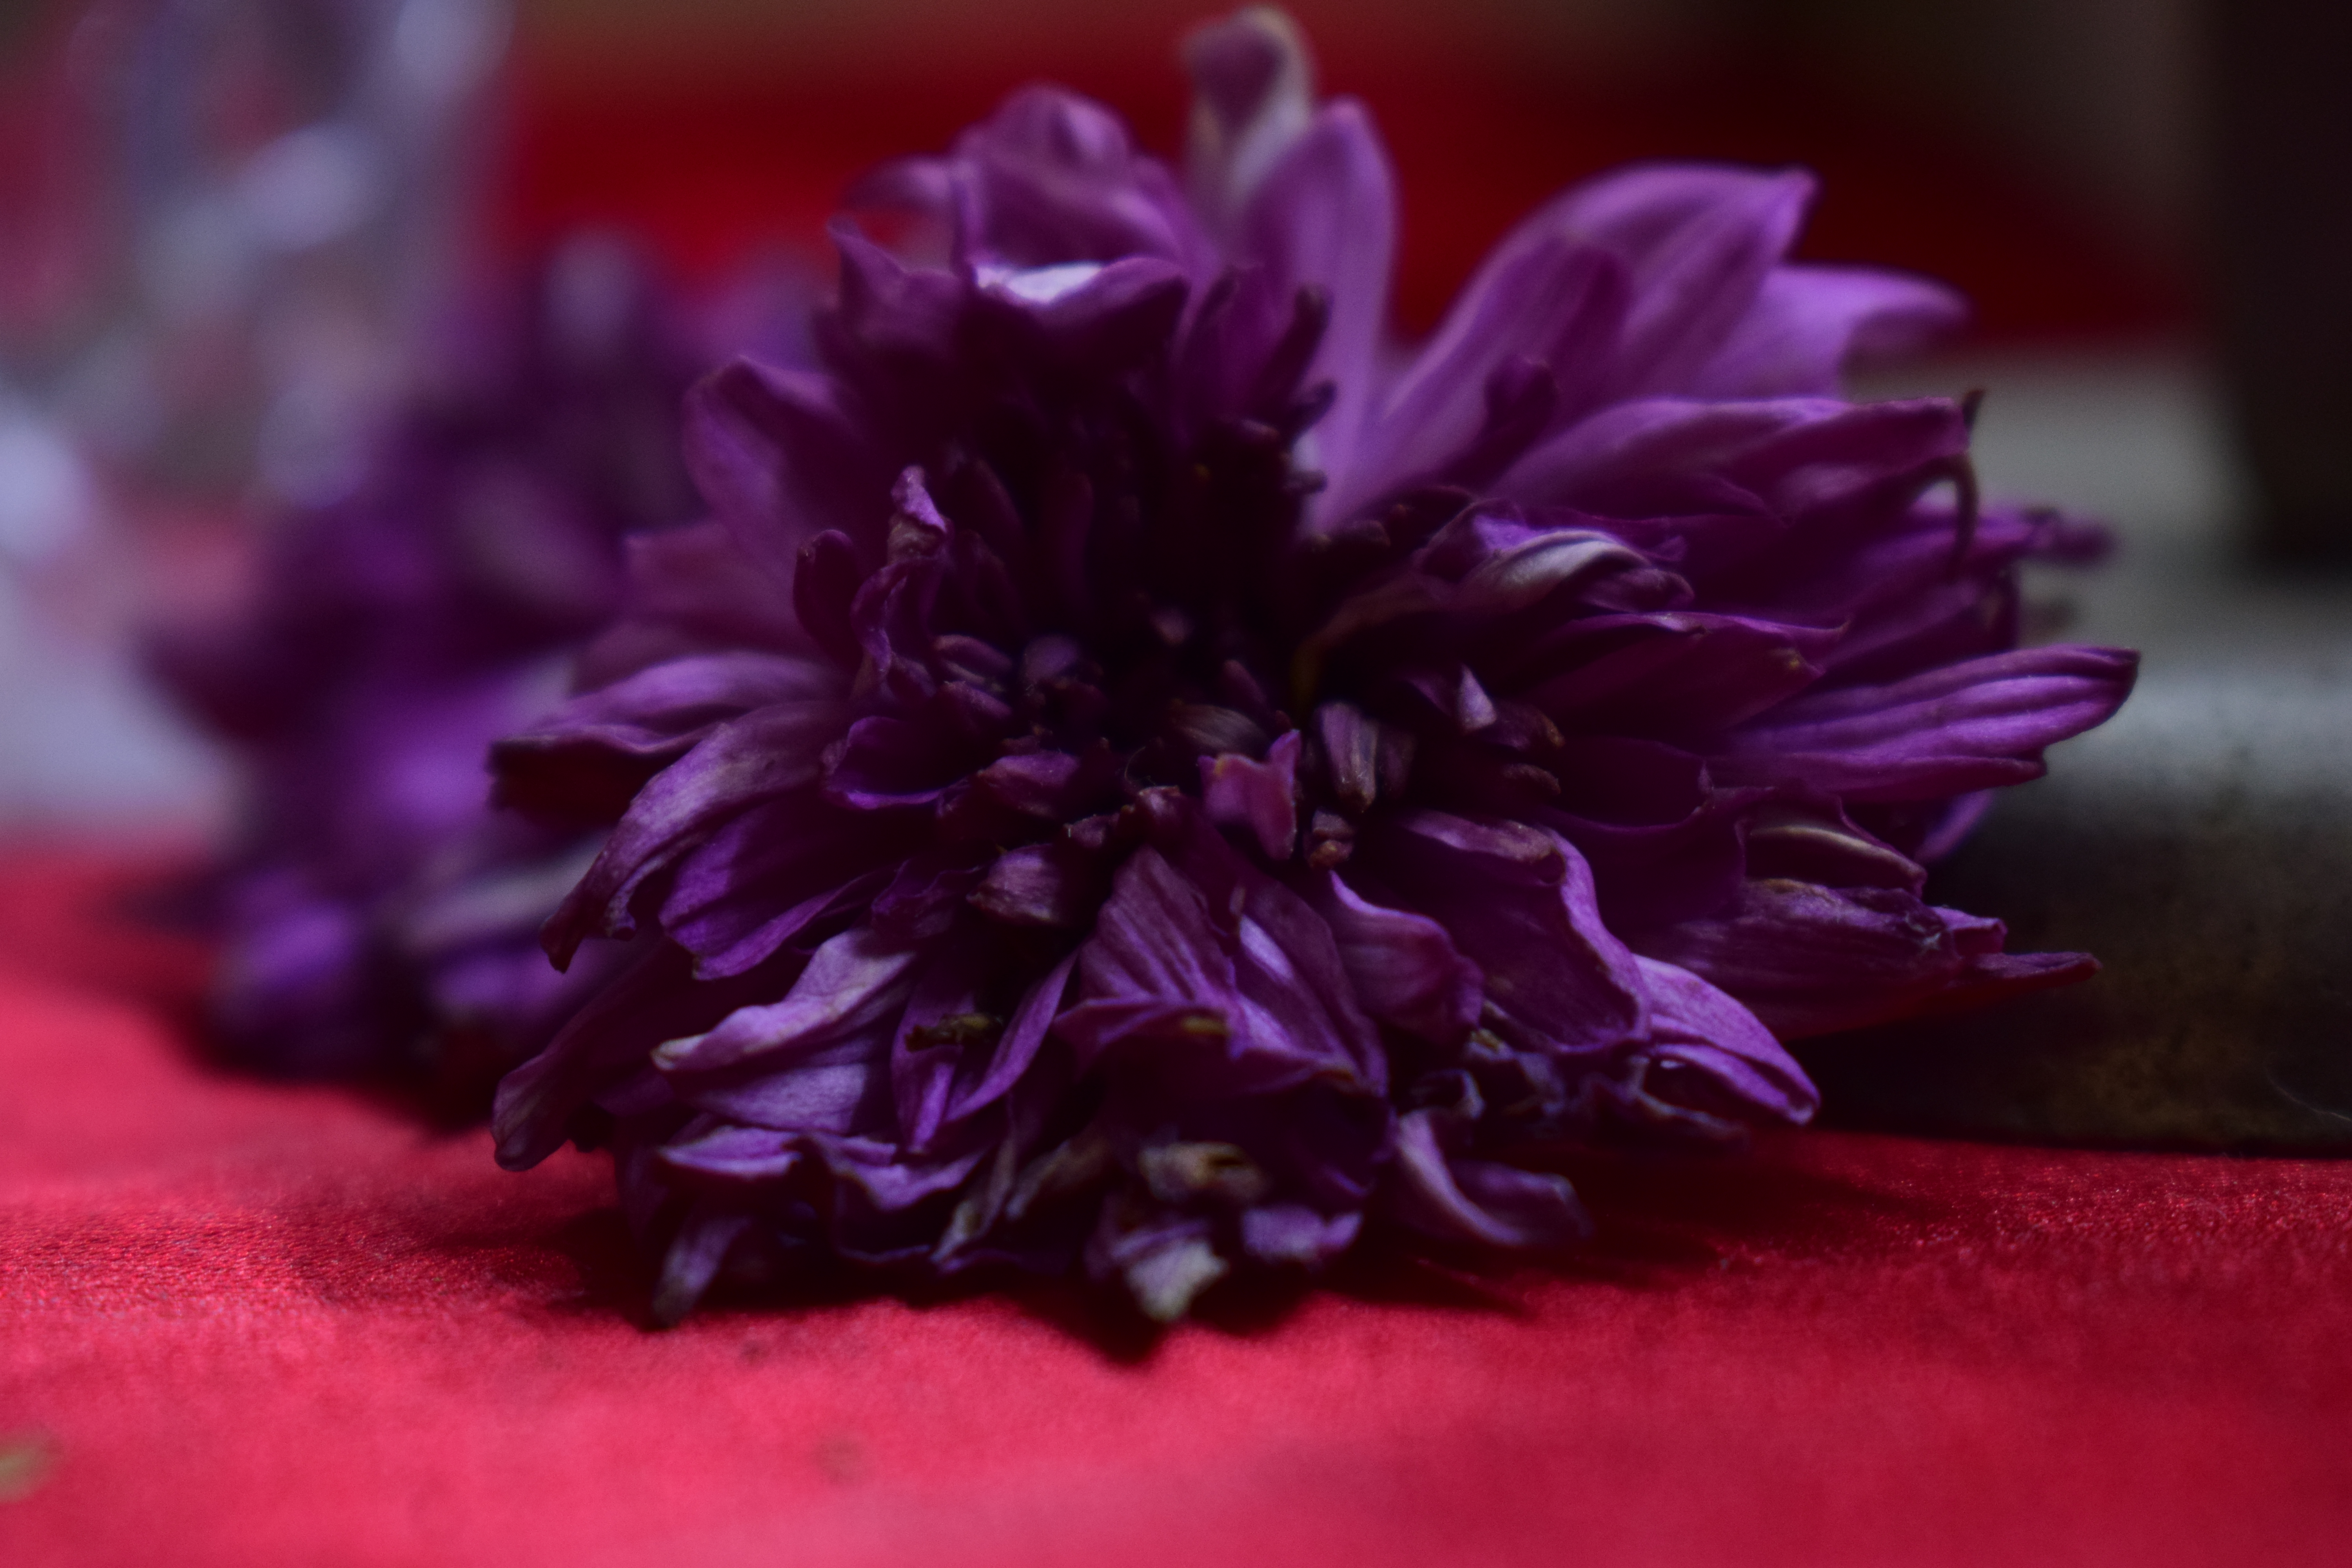
purple flower, flower, purple, violet, flora, petal, plant, magenta, macro photography, blossom, annual plant